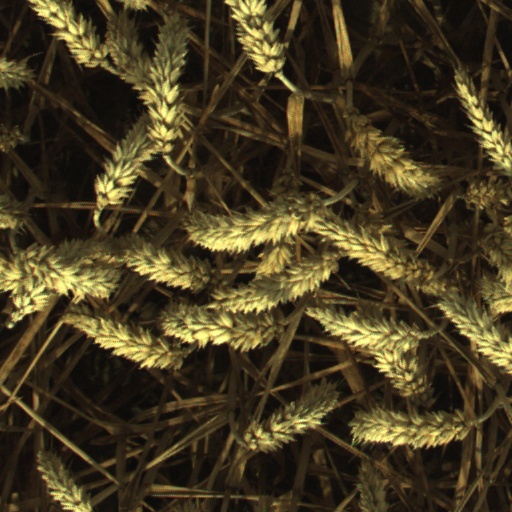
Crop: wheat